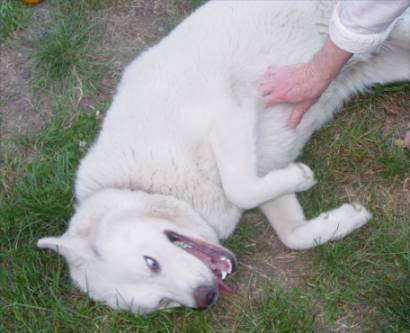
Label: dog